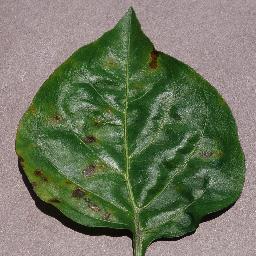
Label: Pepper,_bell___Bacterial_spot